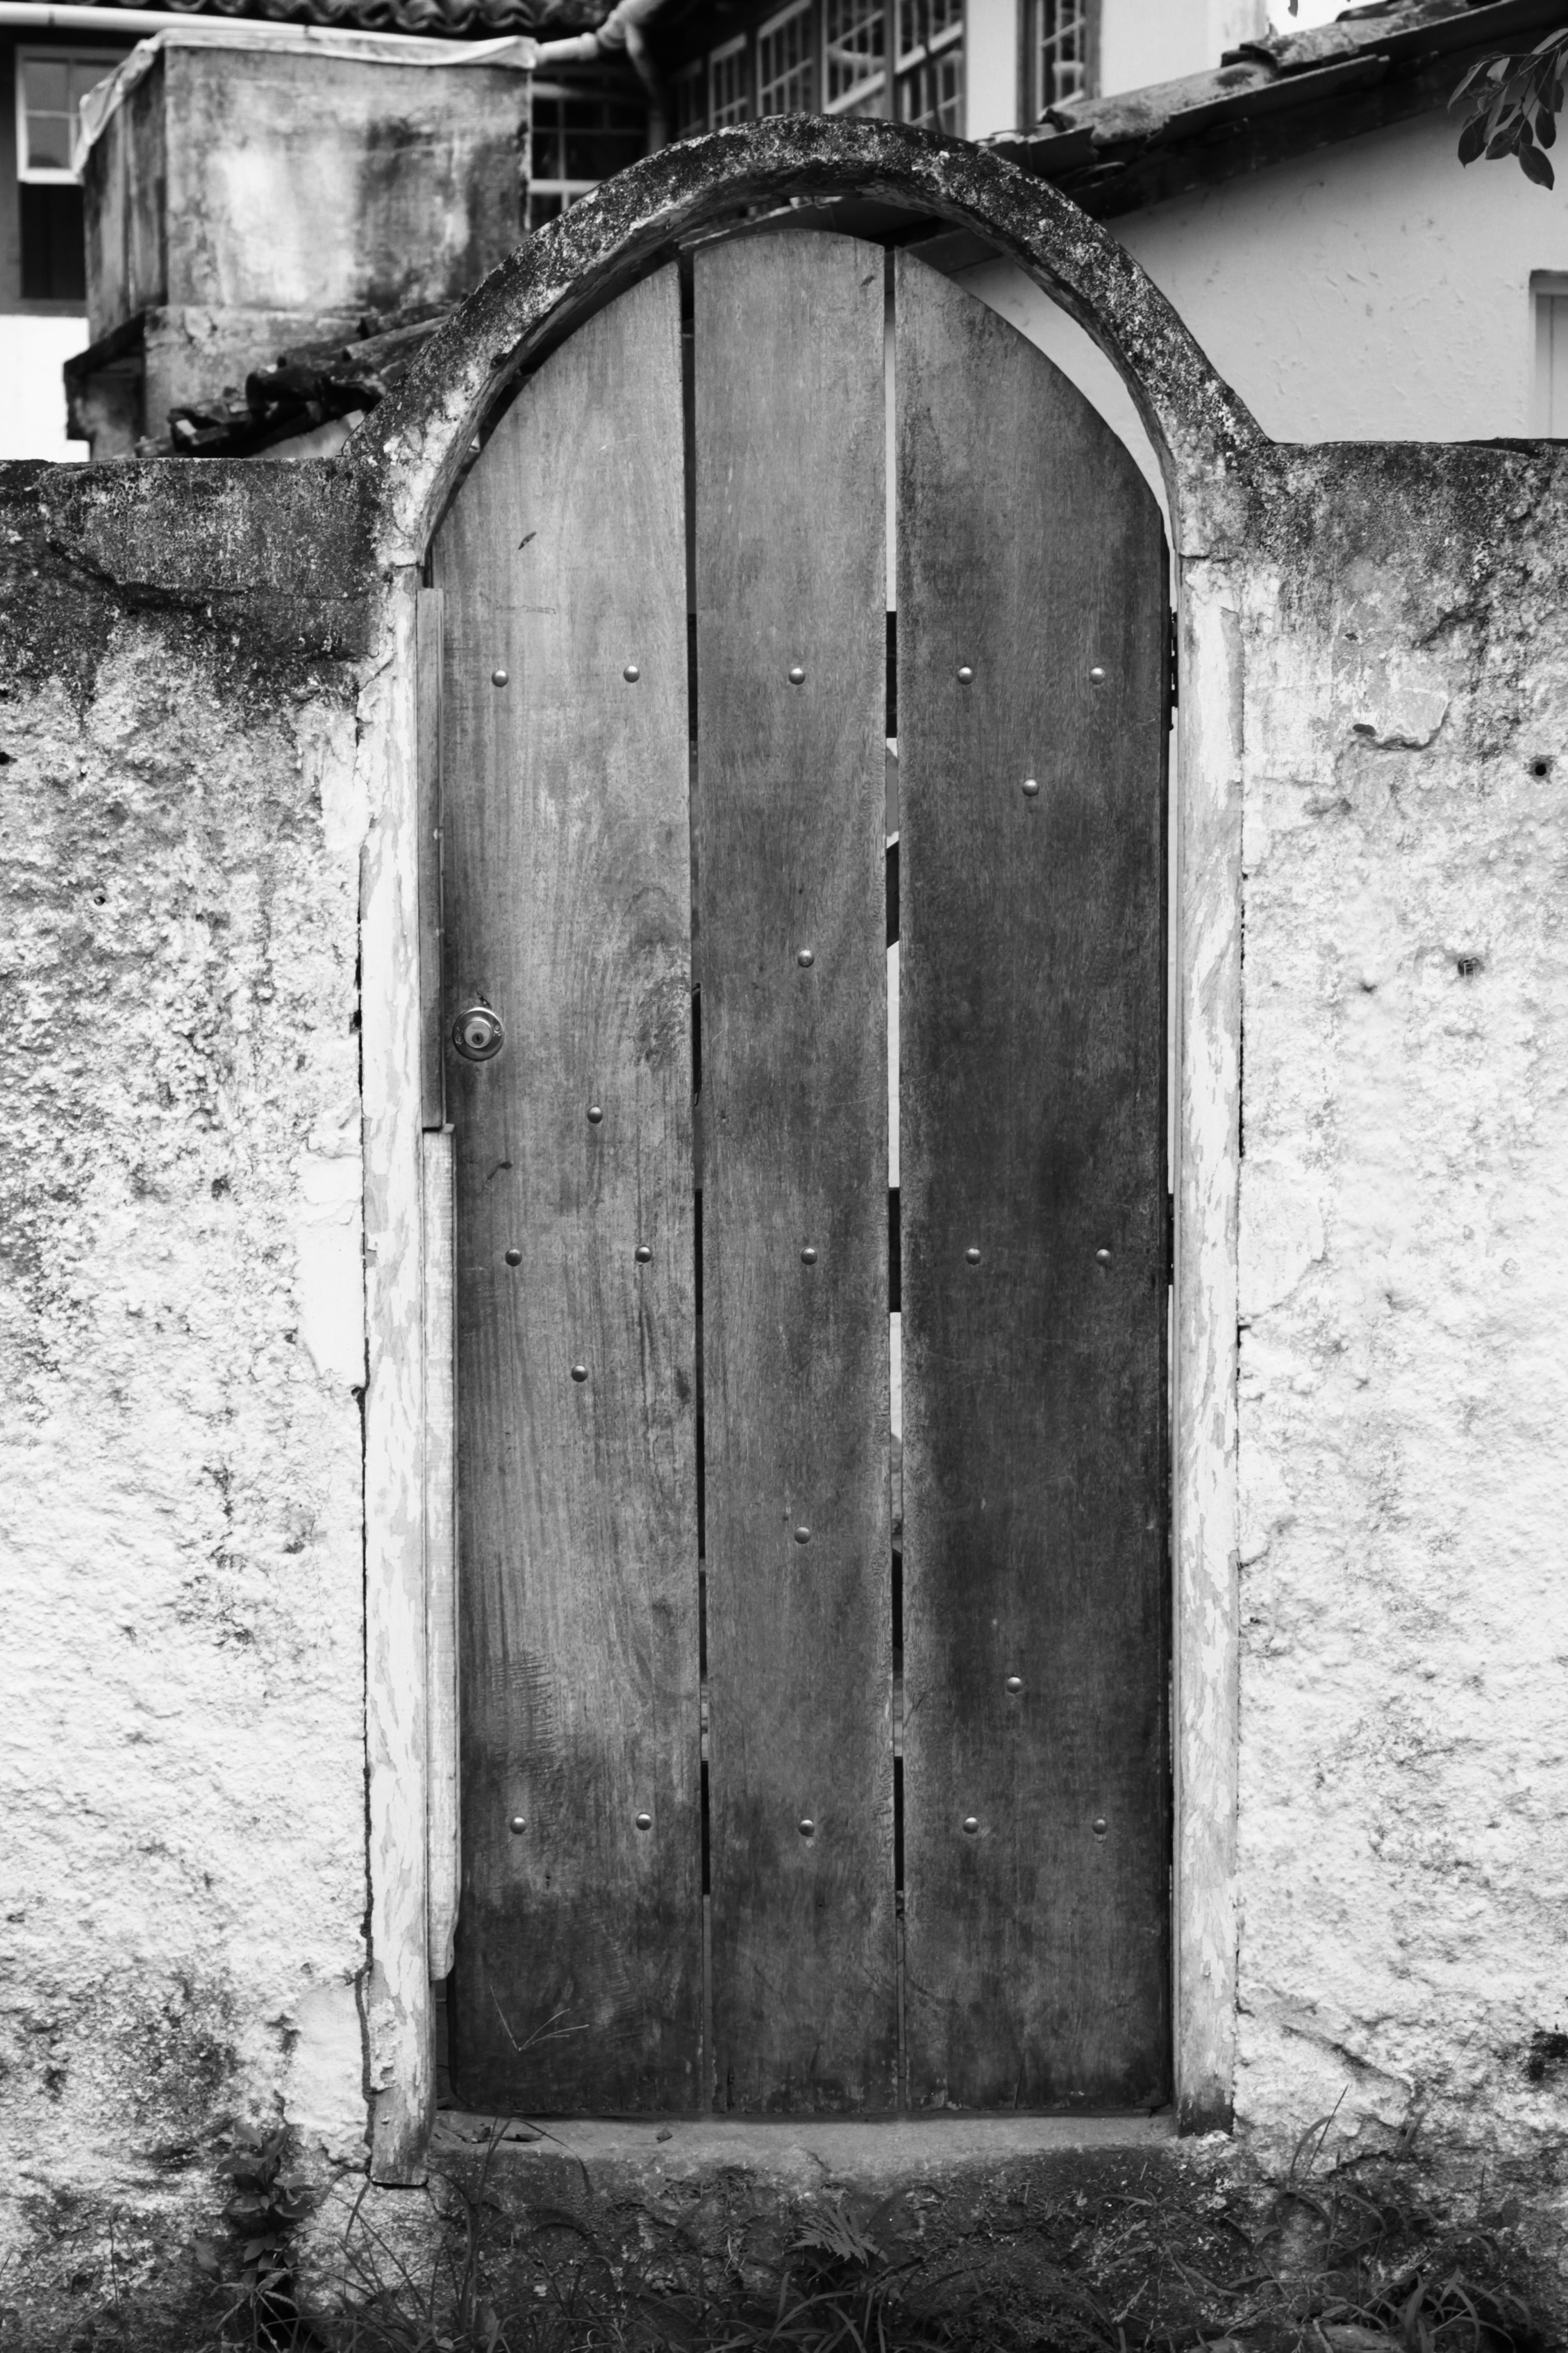
black and white, white, street, house, alley, wall, black, monochrome, door, photograph, history, urban area, monochrome photography, ancient history